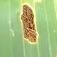
Crop: Maize
Condition: spodoptera-frugiperda-a